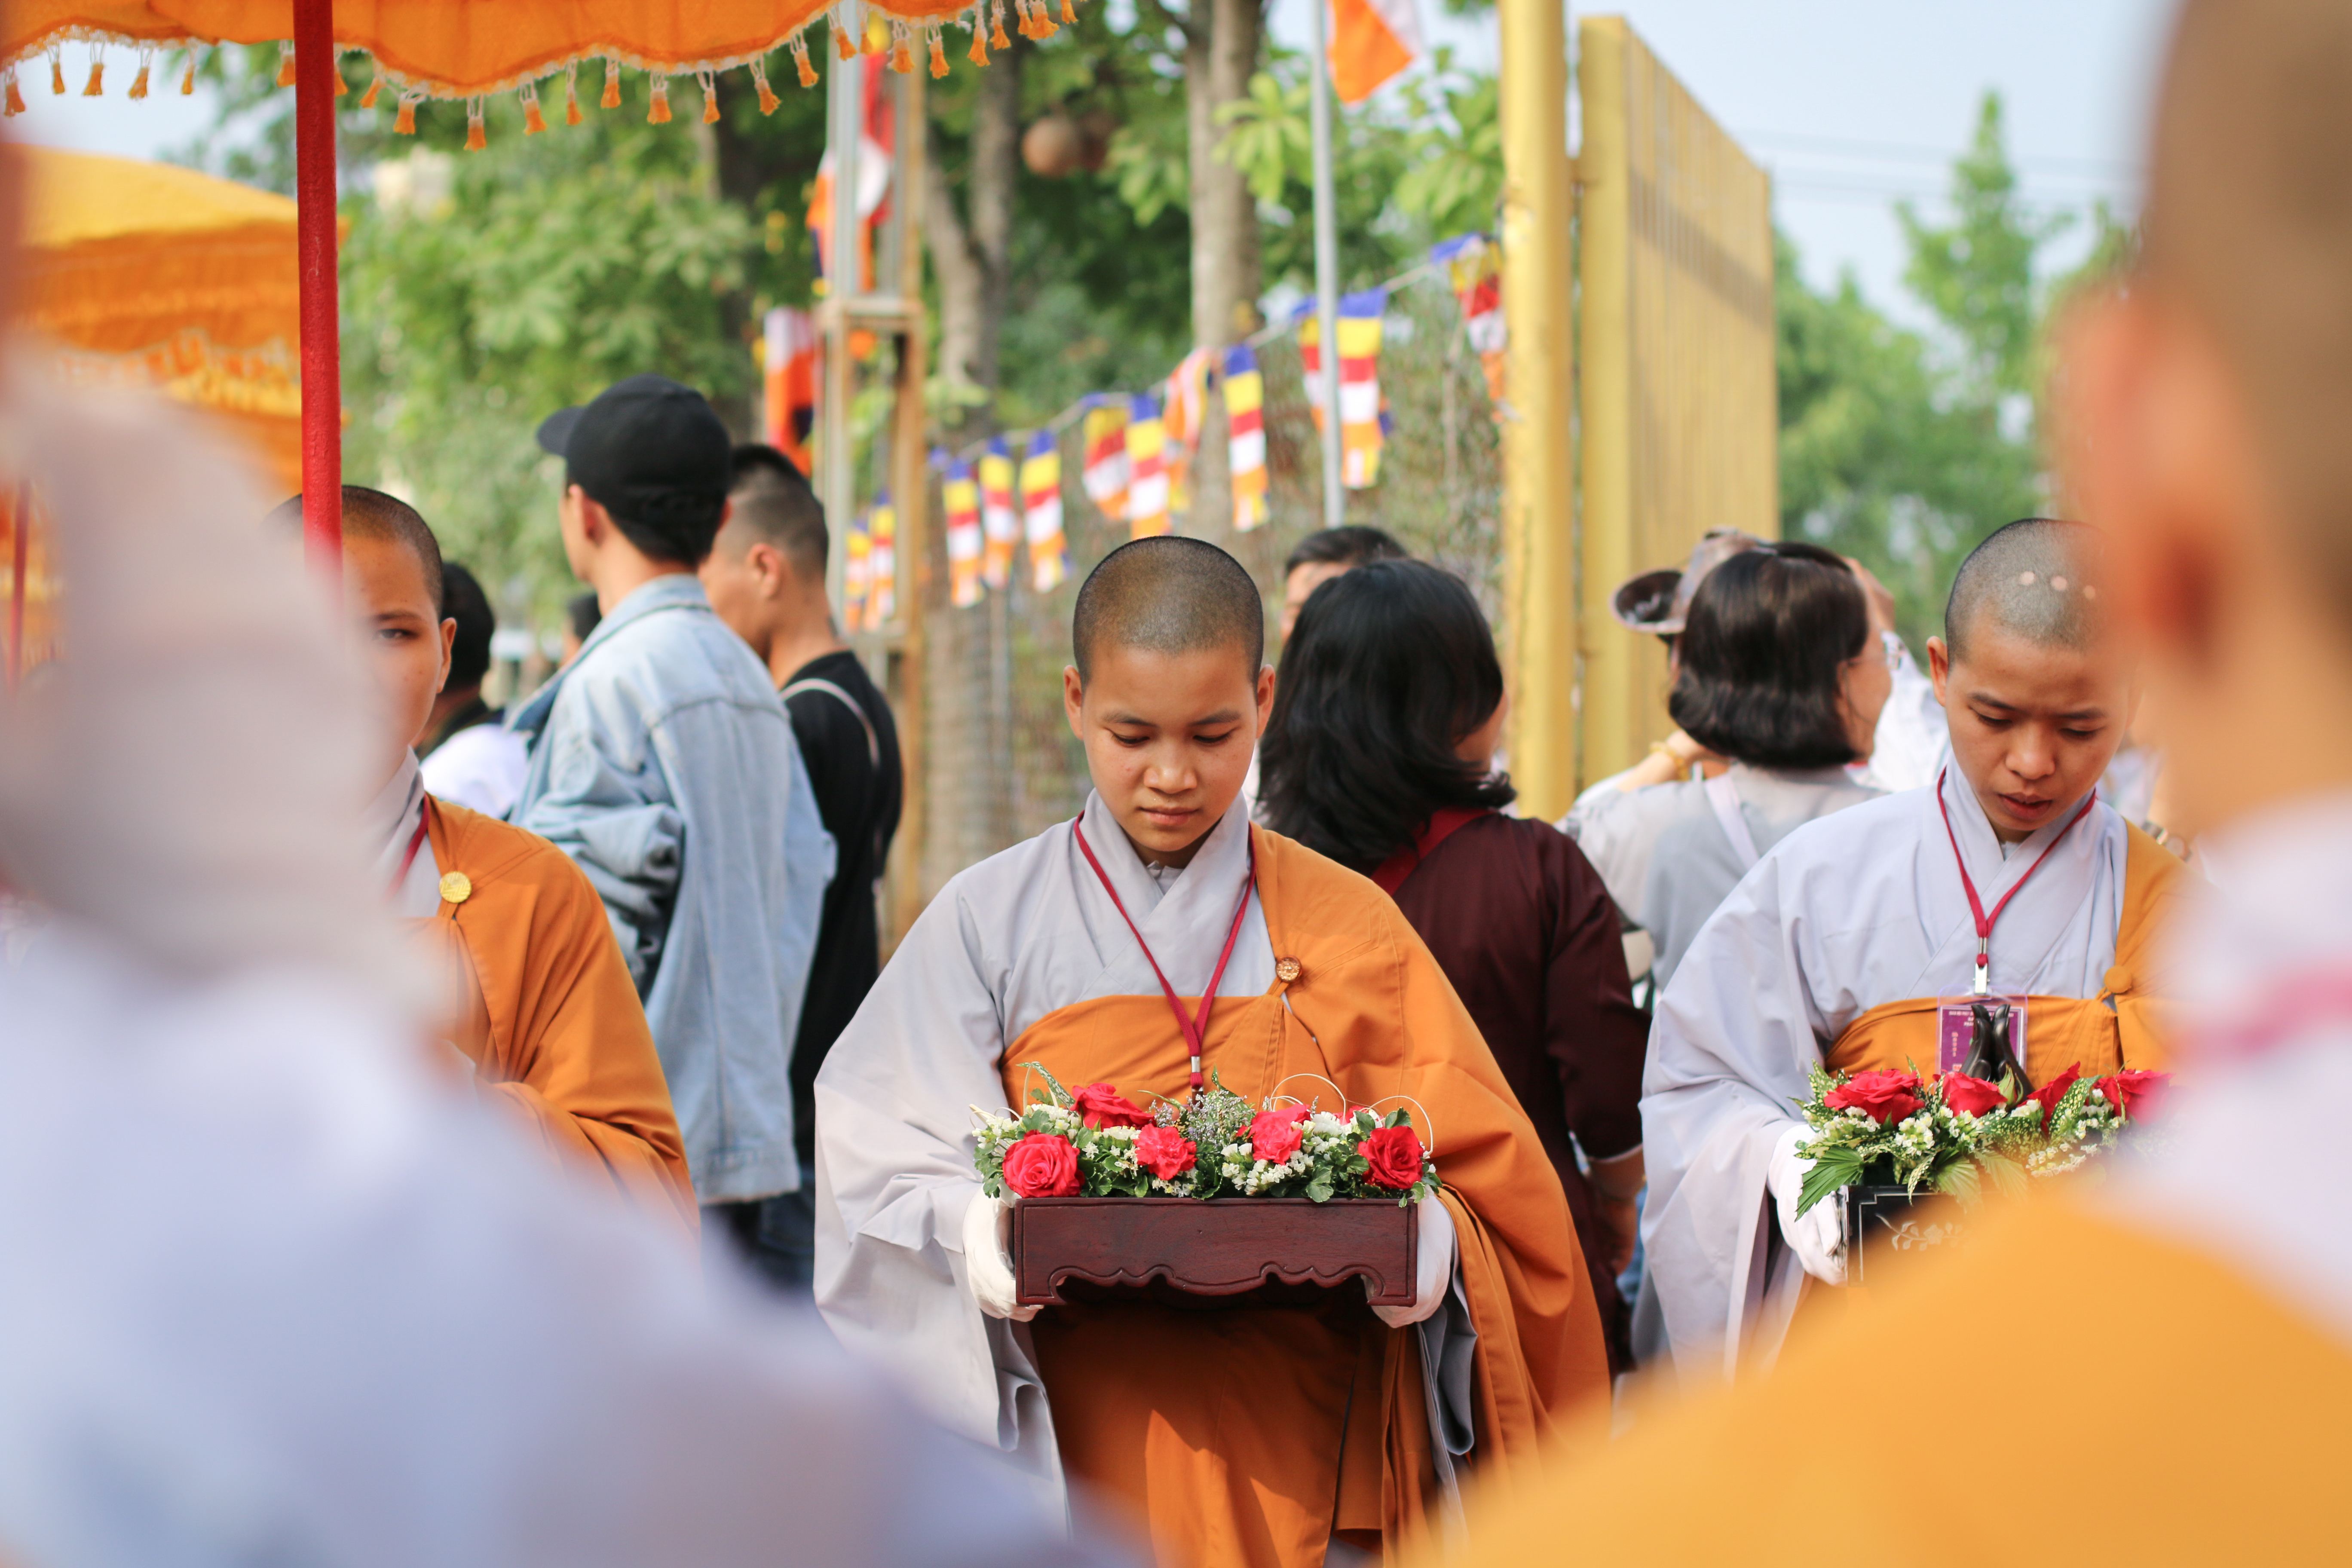
monk, event, community, tradition, ceremony, ritual, adaptation, temple, child, rite, blessing, worship, guru